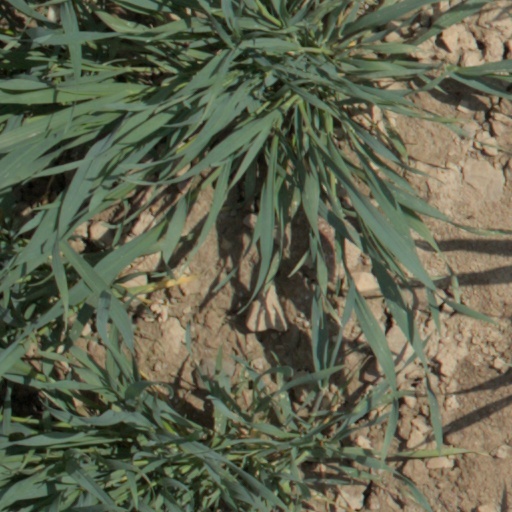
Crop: wheat